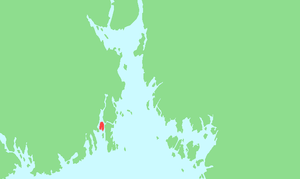
Veierland
Veierlands beliggenhed syd for Nøtterøy og vest for Tjøme på Vestfold og Telemarksiden af Oslofjorden
Veierland er en ø som ligger i Nøtterøy kommune i Vestfold og Telemark fylke i Norge. Frem til 1. januar 1965 tilhørte øen Stokke kommune, men blev overført til Nøtterøy kommune efter de fastboendes eget ønske. Der er en fastboende befolkning på ca. 150 mennesker, fordelt på ca. 60 helårsboliger. Der er ca. 450 ferieboliger og hytter på øen. Pr. 1. januar 2012 var det registreret 158 fastboende på øen Veierland har et areal er på cirka 4,4 kvadratkilometer. Øen ligger ved Tønsbergfjorden, midt mellem Nøtterøy, Tjøme, Stokke og Sandefjord. Øen har færgeforbindelse med Tenvik på Nøtterøy og Engø ved Sandefjord.